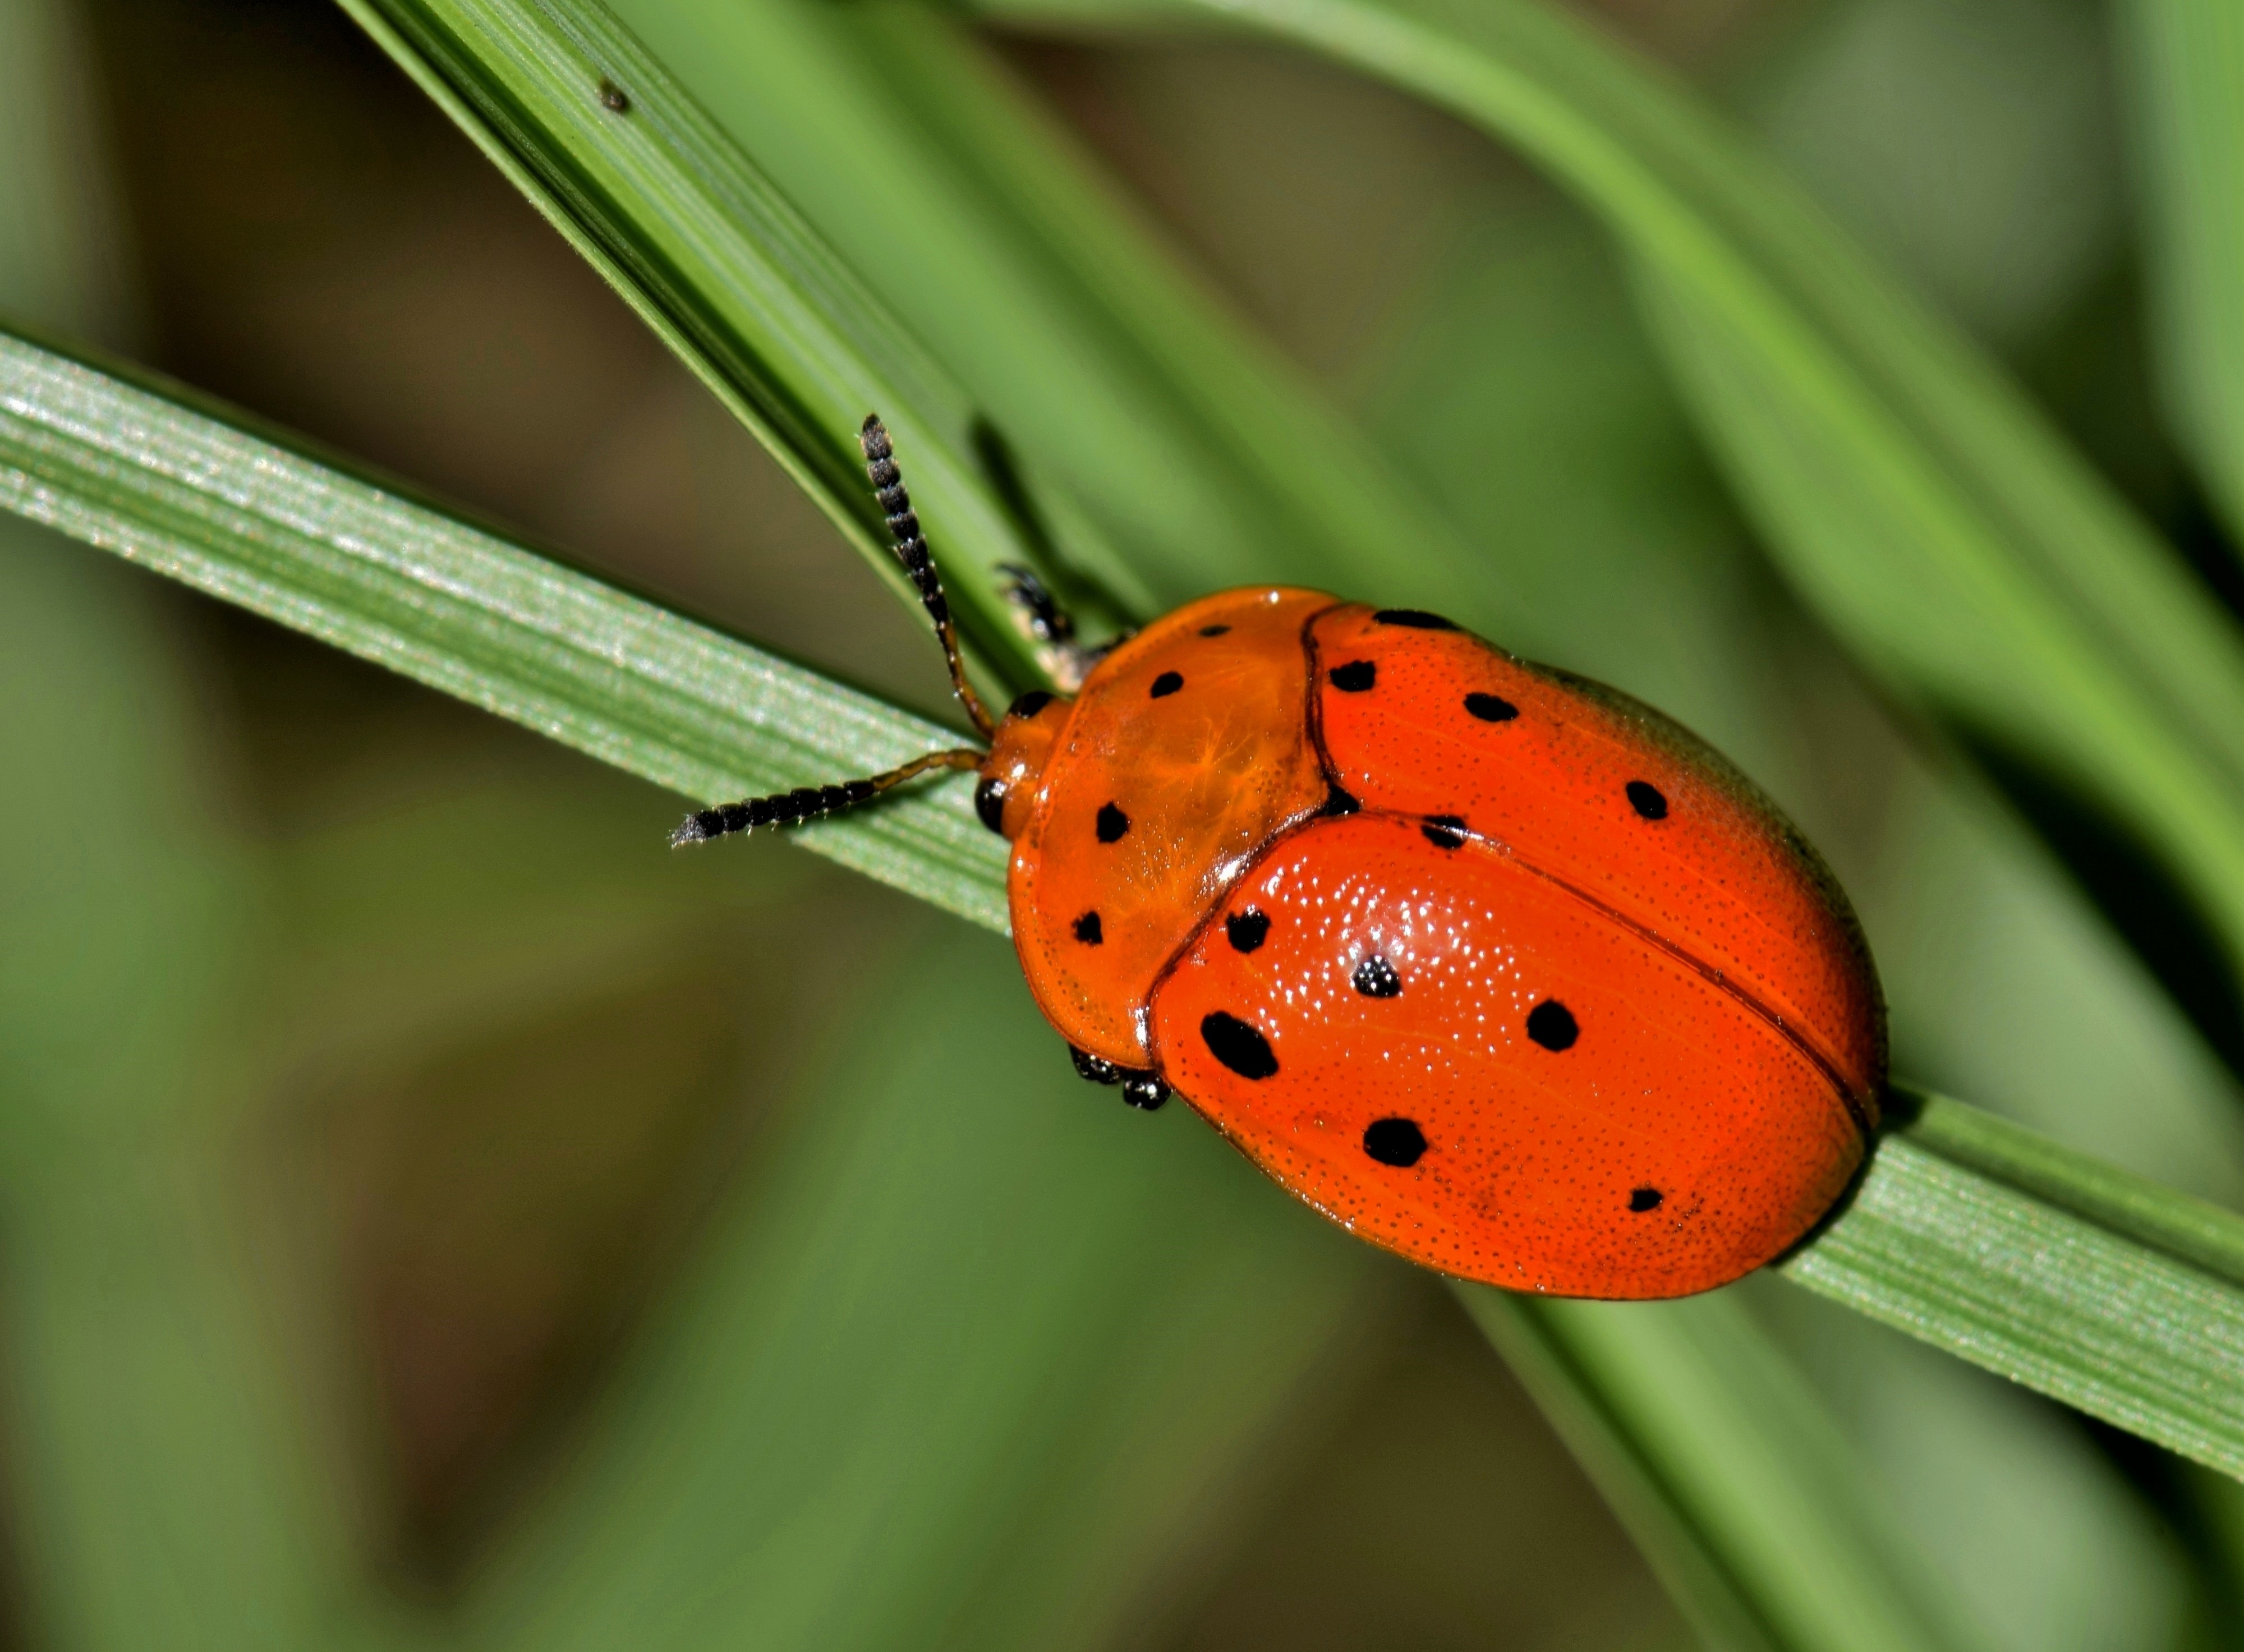
nature, grass, photography, leaf, flower, animal, wildlife, green, insect, biology, bug, butterfly, fauna, ladybird, invertebrate, close up, entomology, creature, beetle, antennae, macro photography, arthropod, winged insect, flying insect, leaf beetle, insectoid, argus tortoise beetle, spotted insect, red insect, orange insect, chelymorpha cassidea, plant stem, moths and butterflies